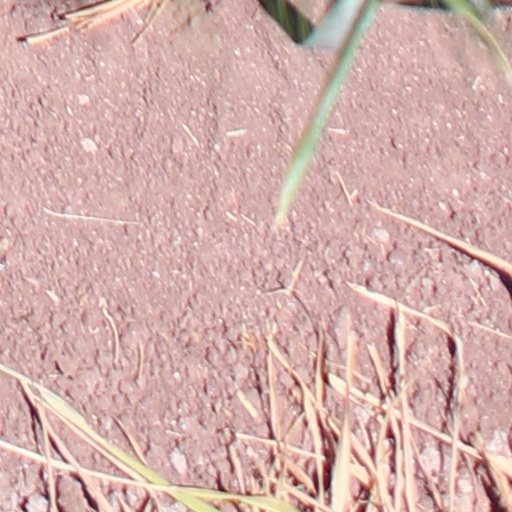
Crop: wheat